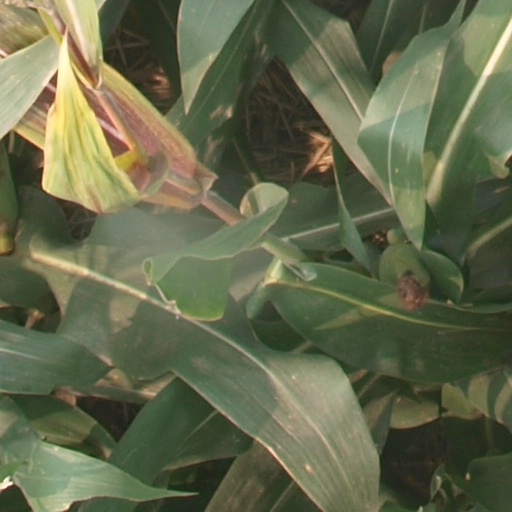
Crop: maize; corn